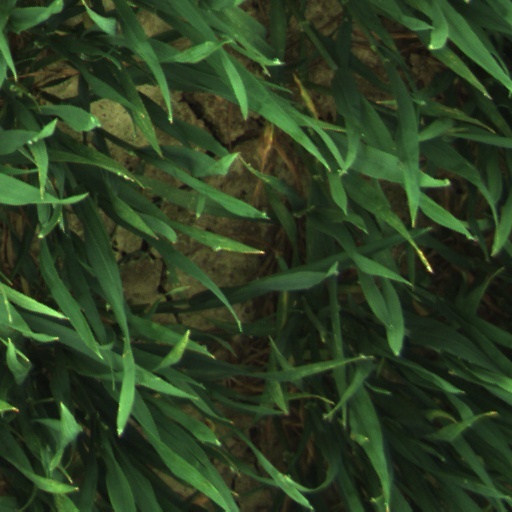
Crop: wheat